Fascism and ideology

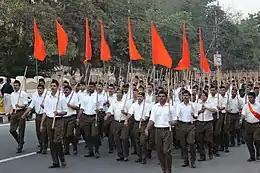
Members of the "Rashtriya Swayamsevak Sangh" (RSS) marching.

In South America, several mostly short-lived fascist governments and prominent fascist movements were formed during this period. Argentine President General José Félix Uriburu proposed that Argentina be reorganized along corporatist and fascist lines. Peruvian president Luis Miguel Sánchez Cerro founded the Revolutionary Union in 1931 as the state party for his dictatorship. Later, the Revolutionary Union was taken over by Raúl Ferrero Rebagliati, who sought to mobilize mass support for the group's nationalism in a manner akin to fascism and even started a paramilitary Blackshirts arm as a copy of the Italian group, but the Union lost heavily in the 1936 elections and faded into obscurity. In Paraguay in 1940, Paraguayan President General Higinio Morínigo began his rule as a dictator with the support of pro-fascist military officers, appealed to the masses, exiled opposition leaders and only abandoned his pro-fascist policies after the end of World War II. The Brazilian Integralists led by Plínio Salgado claimed as many as 200,000 members, but following coup attempts they faced a crackdown from the Estado Novo government of Getúlio Vargas in 1937. In the 1930s, the National Socialist Movement of Chile gained seats in Chile's parliament and attempted a coup d'état that resulted in the Seguro Obrero massacre of 1938.